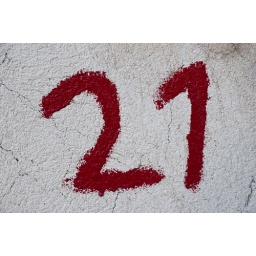
Number 21 written in red on wall